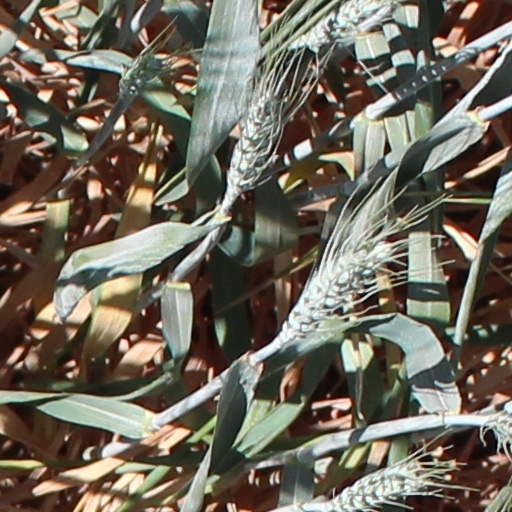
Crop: wheat